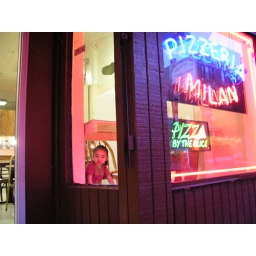
Little girl in window